Cherokee removal

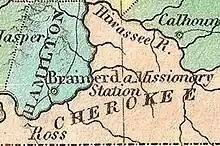
Detail of an 1827 map depicting a substantial part of southeastern Tennessee and northwestern Georgia as a confined territory assigned to the lower Creek and Cherokee nations.

Until widespread use of the cotton gin, short-staple cotton had been such an arduous crop to grow and process because of the time-consuming process of removing the sticky seeds from each of the individual bolls of cotton. This process took so long that it was nearly unprofitable to grow cotton. The increased ease of cotton production due to access to the Cotton Gin, invented in 1793 by Eli Whitney, which used teeth to comb through the fluffy fibers and remove all of the seeds in a much more efficient manner, led to a major rise in the production of cotton in the south near North Carolina, Tennessee and Georgia. Production increased from 750,000 bales in 1830 to 2.85 million bales in 1850, earning the south the nickname King Cotton for its success. Matthew T. Gregg writes that "According to the 1835 Cherokee census enumerators, 1,707,900 acres in the Cherokee Nation in Georgia were tillable." This land was valuable farming land, with the ideal climate and the necessary 200 frost-free days for growing cotton, and would have been crucial in supporting the cotton industry's monumental growth, as would have increased ease of transportation due to railroads. The Cherokee Indians typically grew small family farms and only planted what was needed to survive alongside hunting and gathering. Some, however, heeded Silas Dinsmoor's advice. They took advantage of the growing demand for cotton and began to farm it themselves, asking for cotton cards, cotton gins, and spinning wheels from the United States Government. As immigration increased rapidly throughout the 1820s and 1830s, and by 1850 approximately 2.6 million people immigrated to the United States, the government saw that the land could be used for more than just small family crops and could provide a source of income for the farmers immigrating to the south and needing farmable land. The Cherokees that did farm cotton in excess for selling became a threat to the settlers that were hoping to capitalize on the cotton industry by taking away not only valuable farm land but also adding more cotton to the market which could reduce the demand and the price, thus prompting the pursuit of a removal treaty.